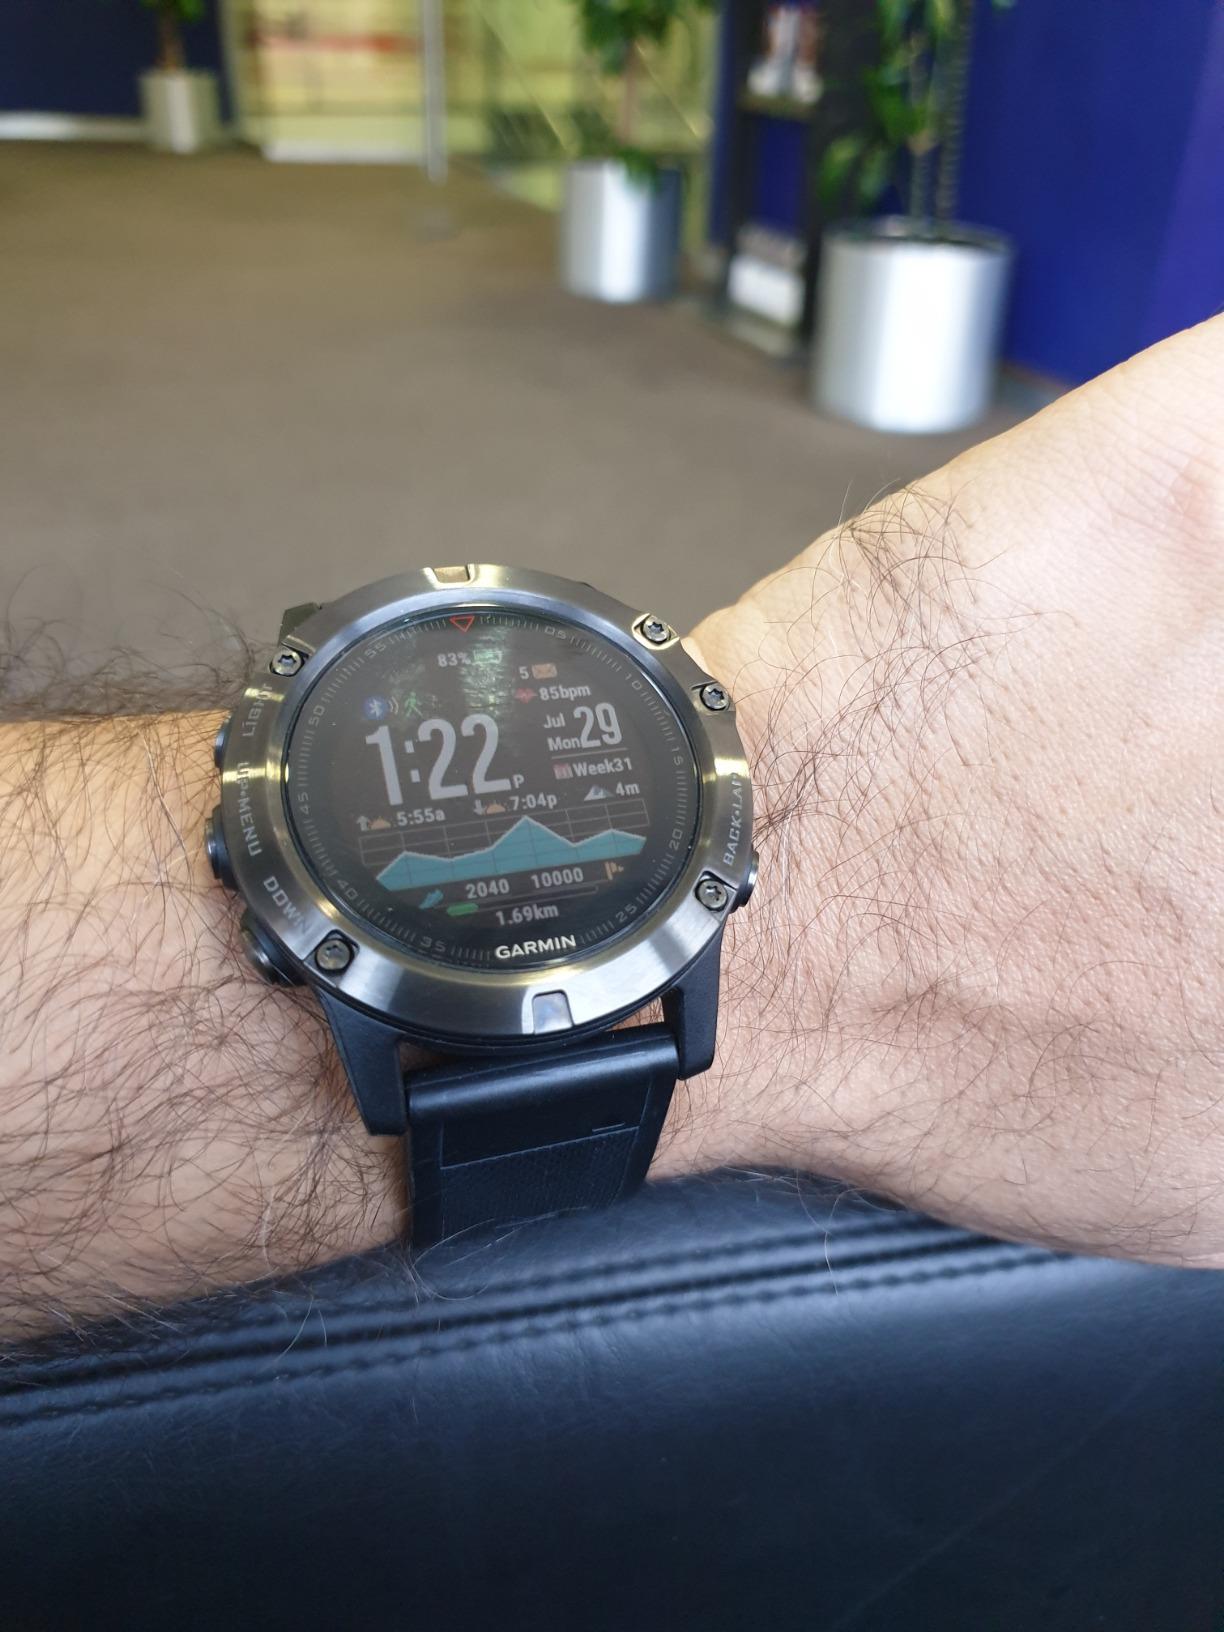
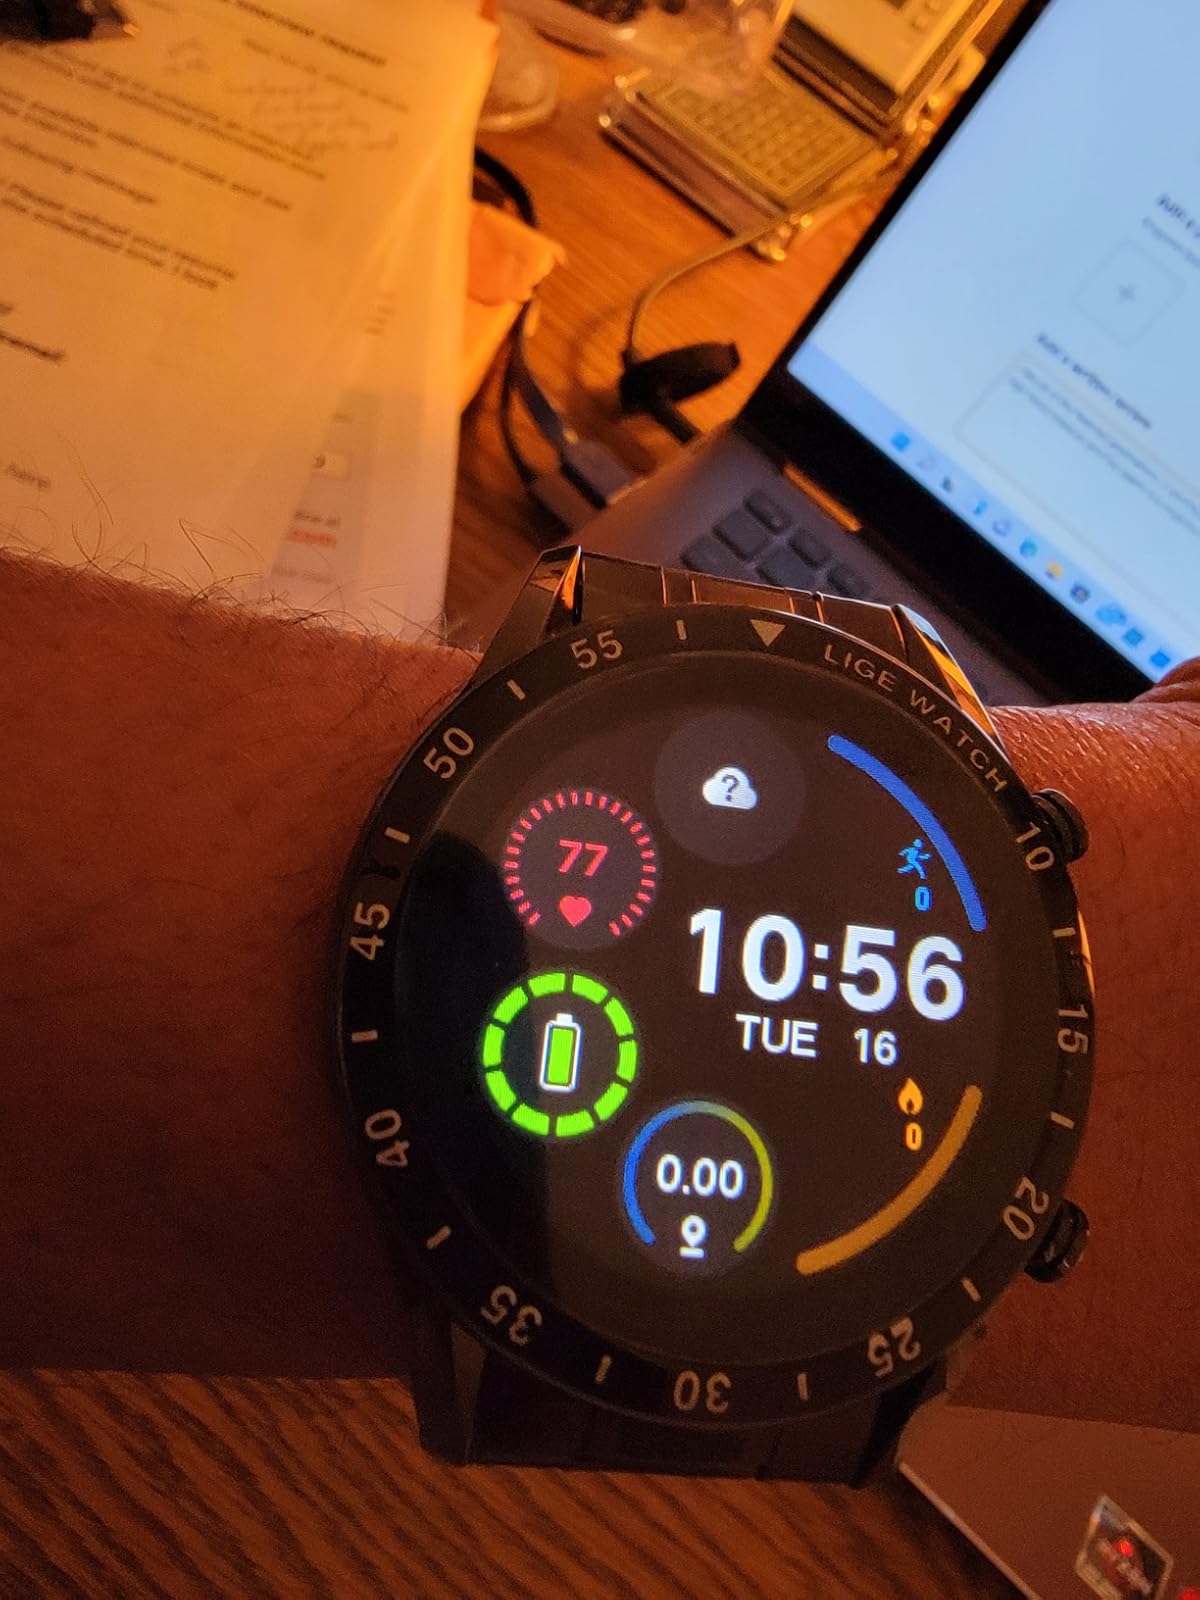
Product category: smartwatch
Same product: no